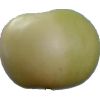
Label: Apple 6